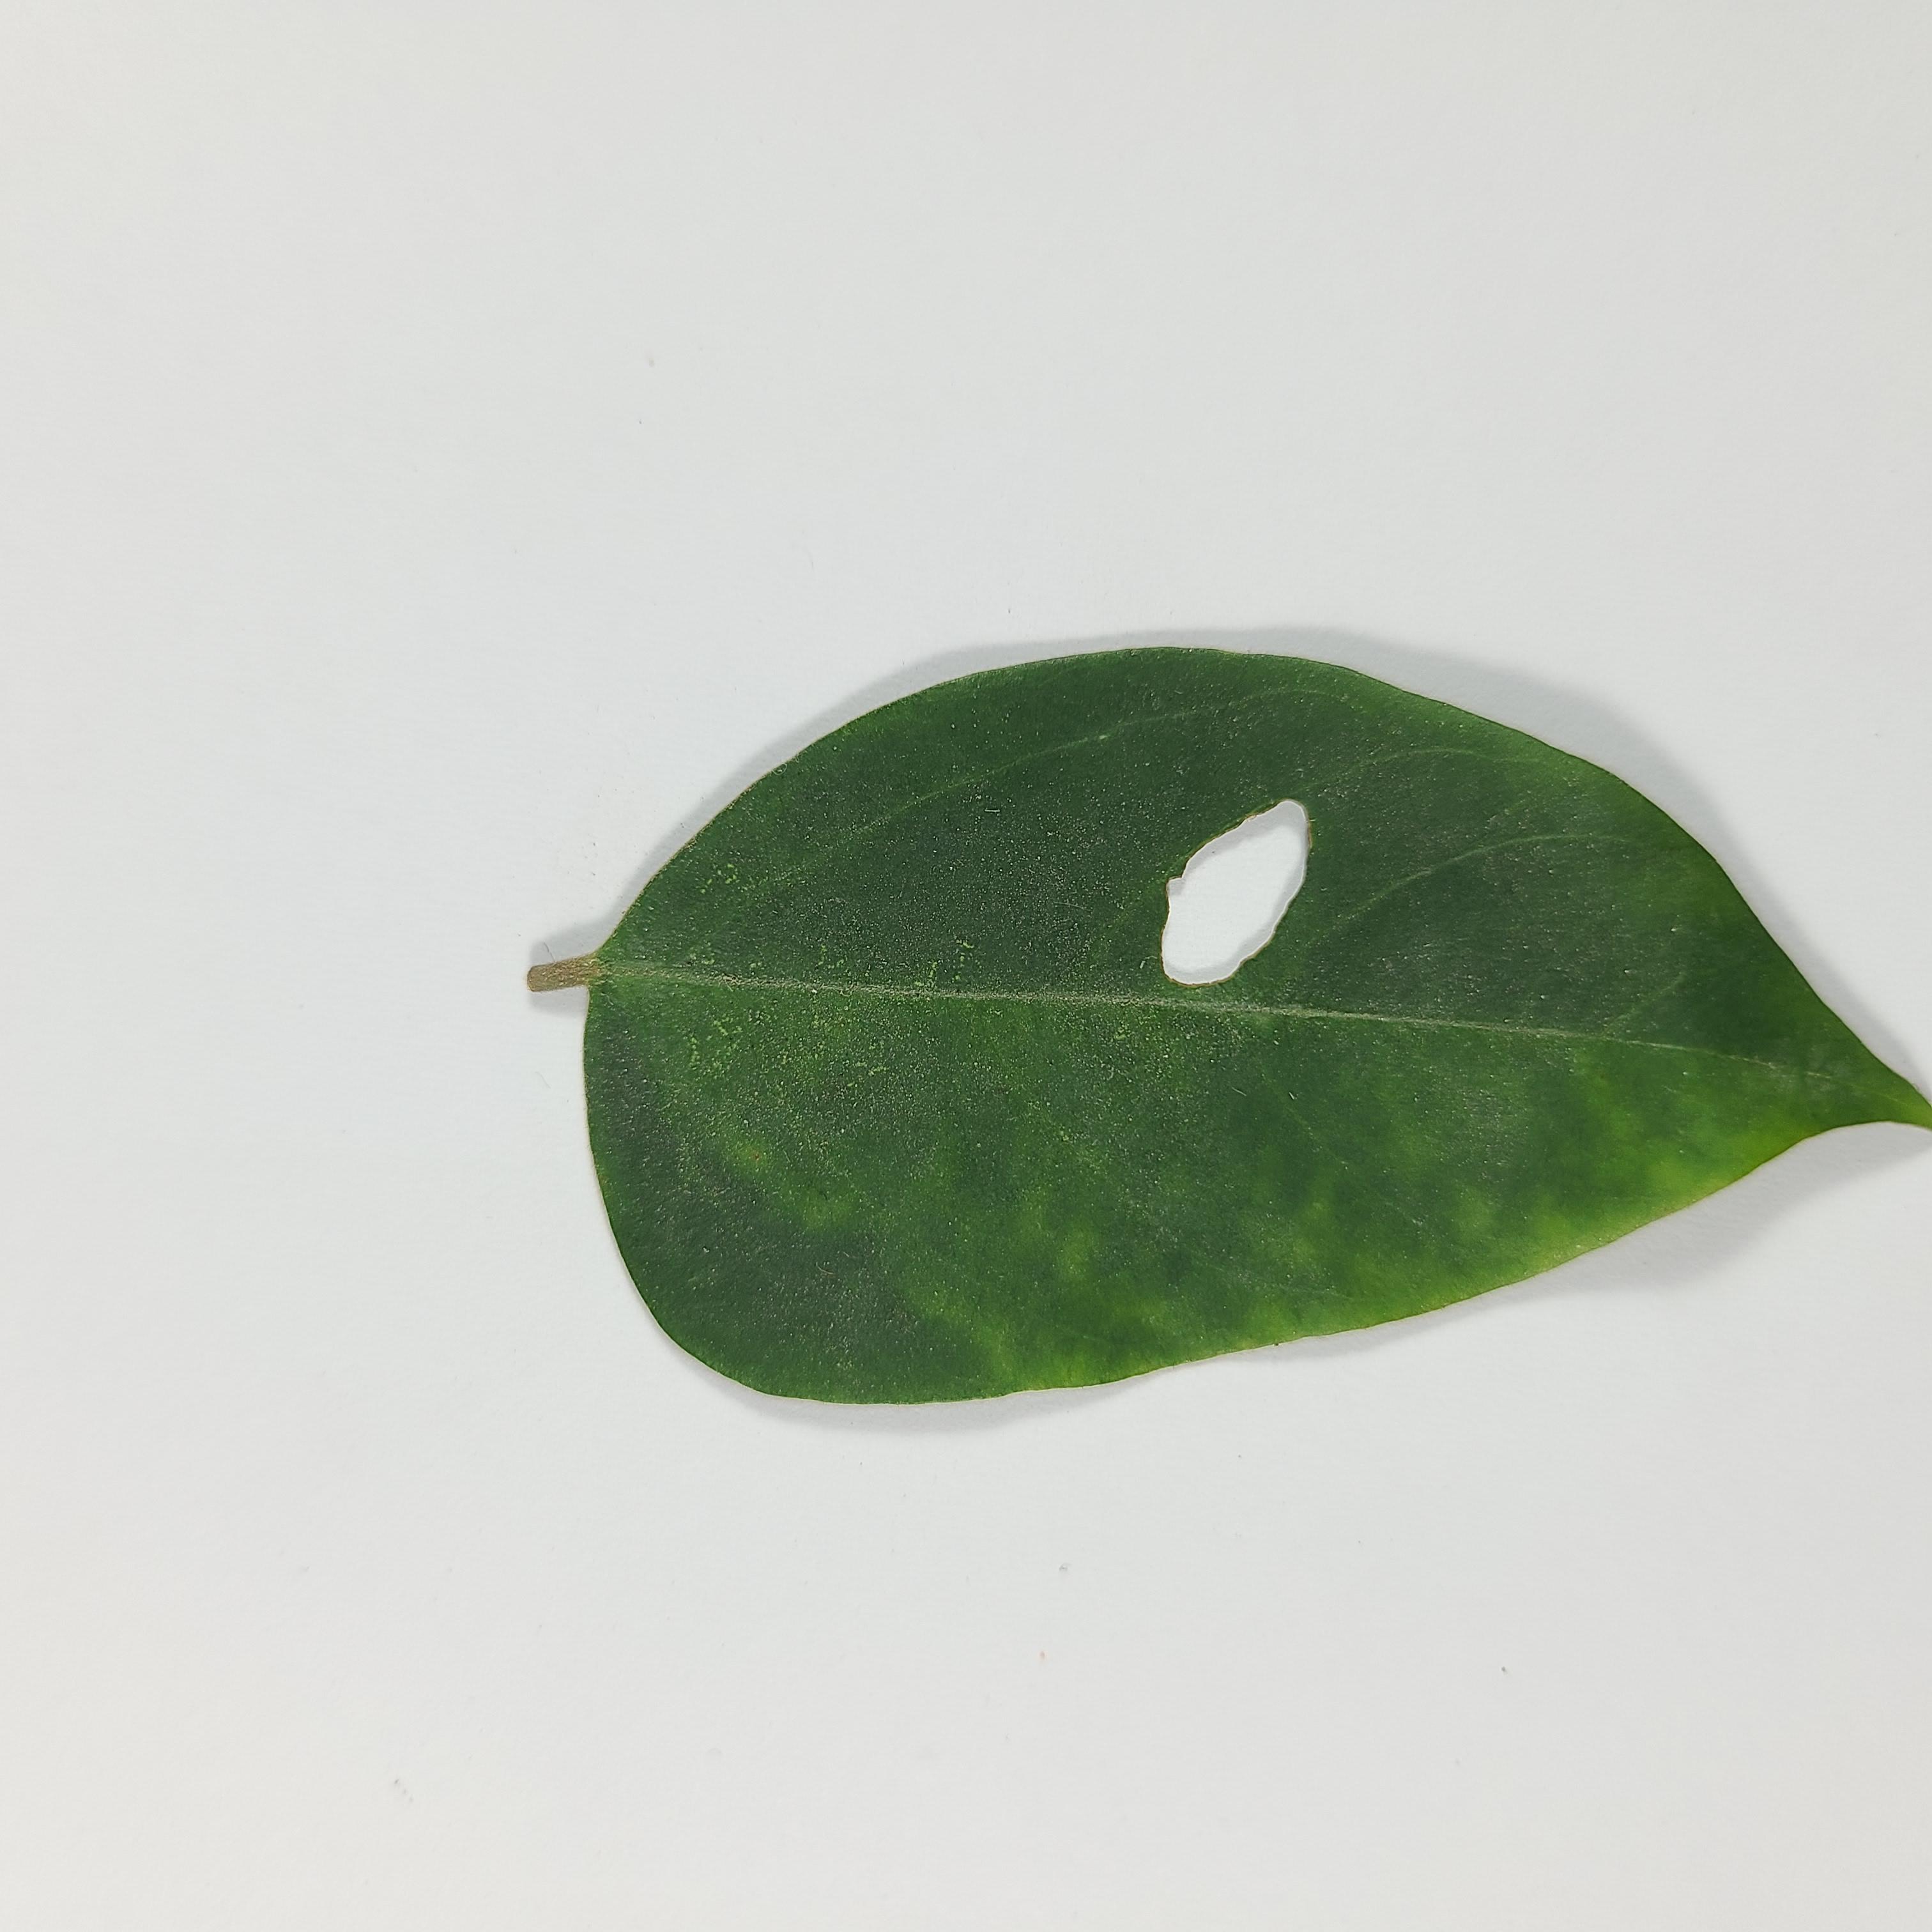
Label: Insect Hole leaves